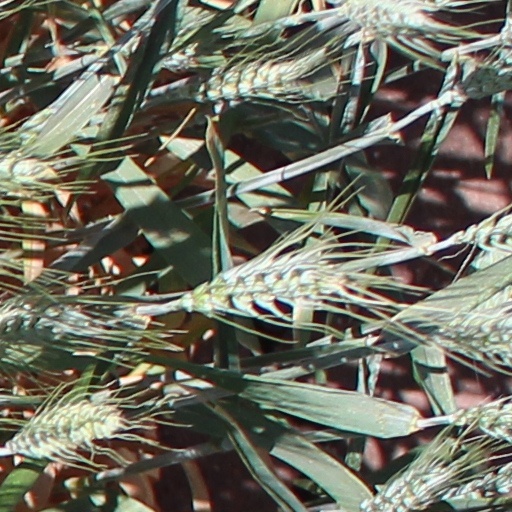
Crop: wheat